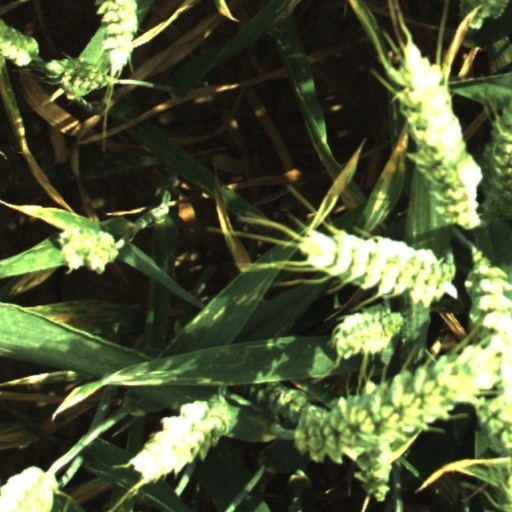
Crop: wheat